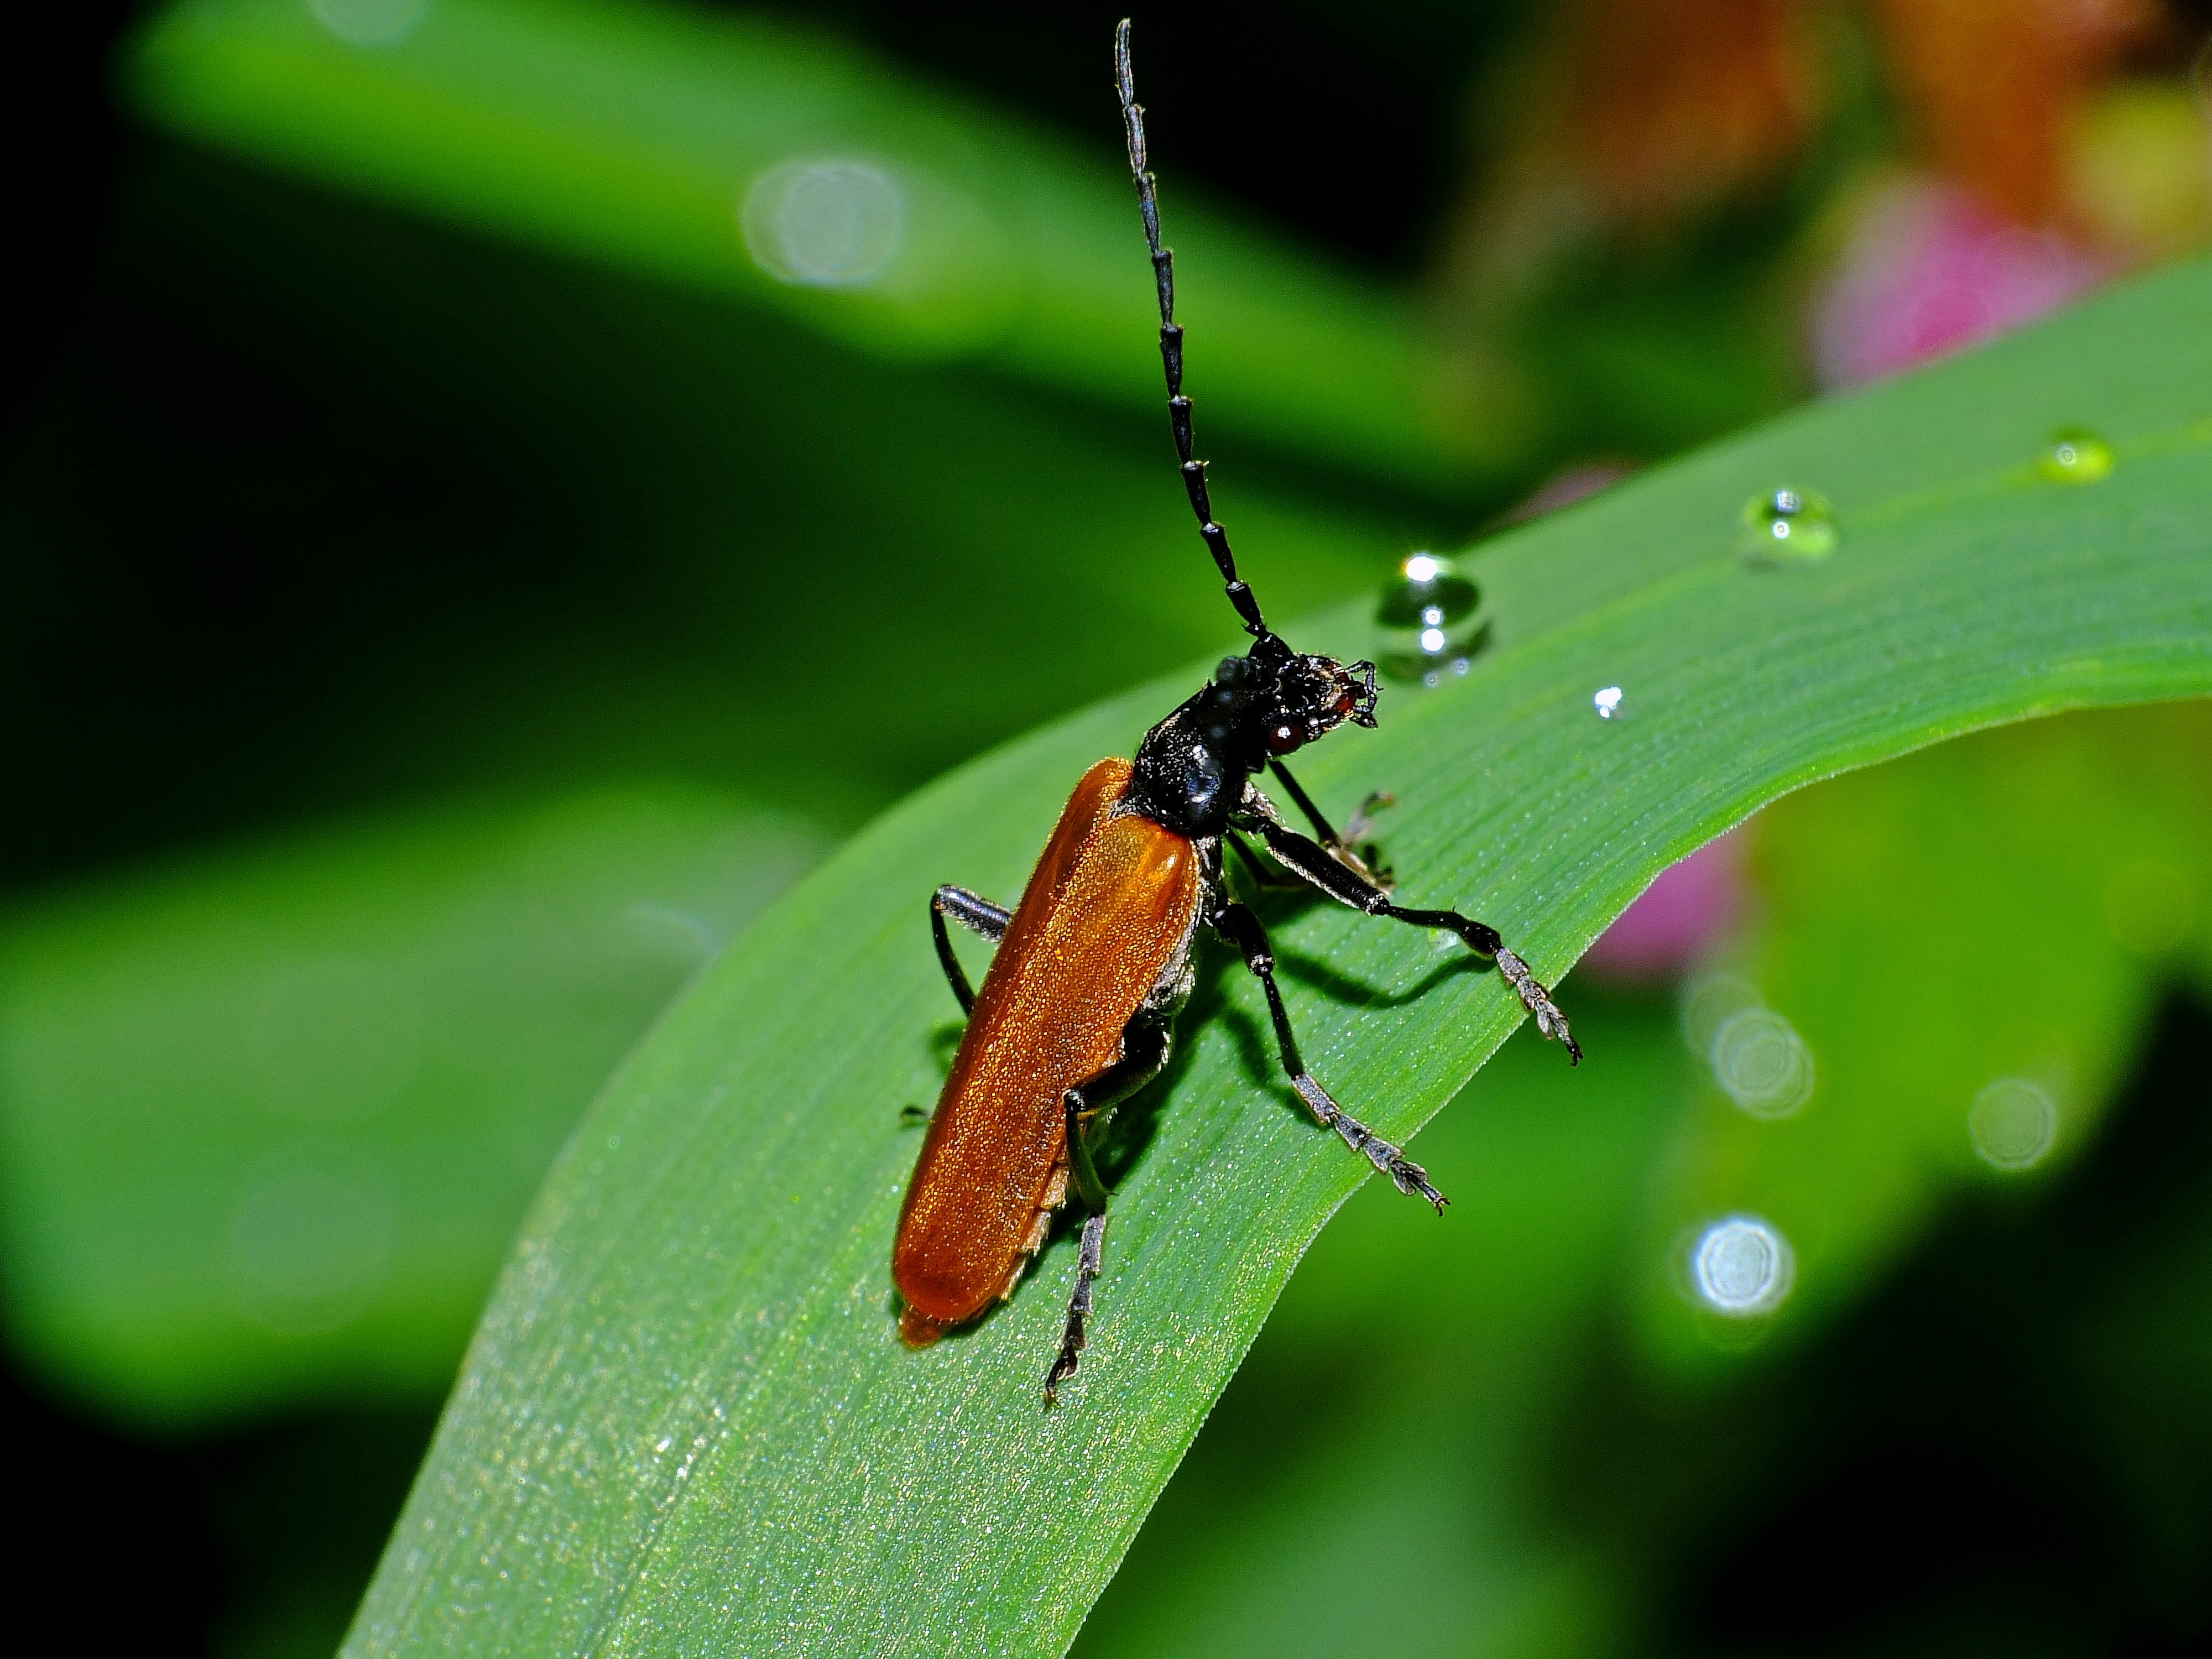
nature, photography, leaf, flower, green, insect, macro, fauna, invertebrate, close up, animals, naturaleza, galicia, pontevedra, damselfly, espana, ggl1, gaby1, xovesphoto, animales, gphoto, raynox250, fujifilmxs1, macro photography, arthropod, pontevedragaliciaespa a, leaf beetle, plant stem